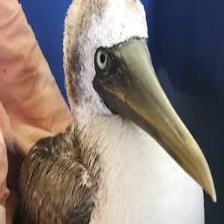
Species: ABBOTTS BOOBY
Scientific name: PAPASULA ABBOTTI